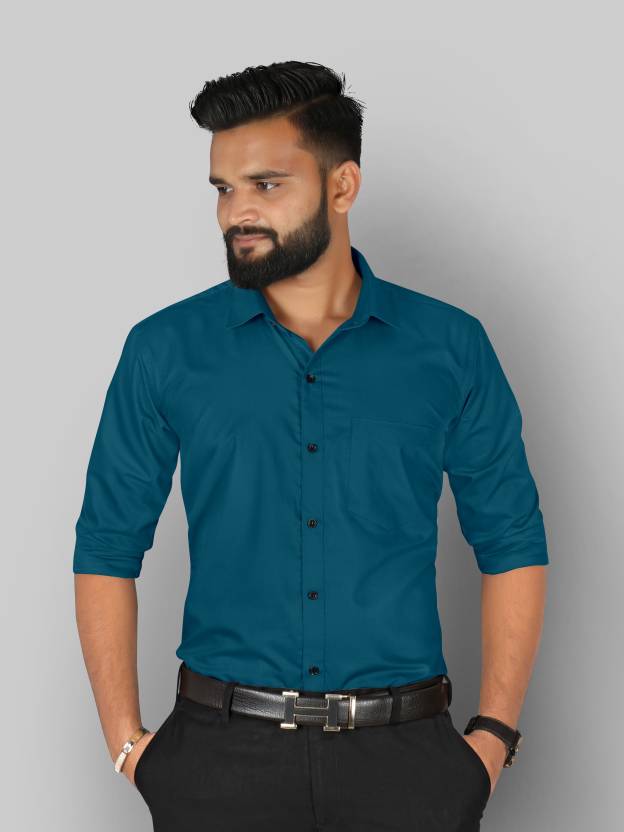
Product: Men Regular Fit Solid Spread Collar Formal Shirt
Price: ₹429
Colors: Blue
Pattern: Solid
Description: Prime quality Full sleeves Plain Shirt direct from the manufacturer which gives you perfect fit, comfort feeling with handsome look. Wear it with some slacks to the office and throw on some jeans at night for drinks with the guys. The style you want and the feel you need all rolled into this shirt.